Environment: real
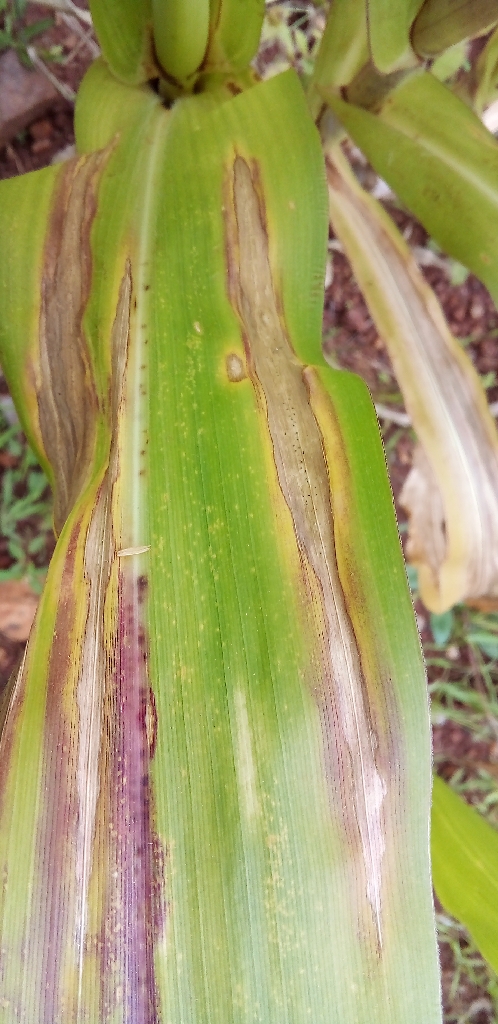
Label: northern_corn_leaf_blight